Jorge Castro Muñoz

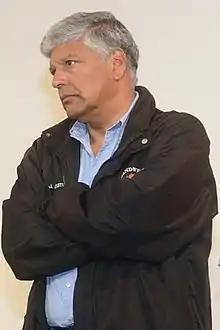
Castro in 2014

Jorge Castro Muñoz (born 20 January 1956) is a Chilean politician who was major of Valparaíso.